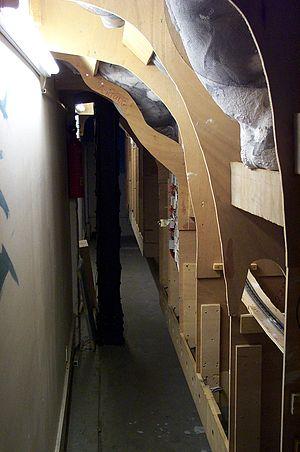
Le modélisme ferroviaire est une activité de modélisme concernant les trains et le monde ferroviaire, et tout particulièrement leur reproduction suivant une échelle et un thème définis, ainsi que leur exploitation.
Le Miniatur-Wunderland ou MIWULA est un réseau de train électrique miniature gigantesque.